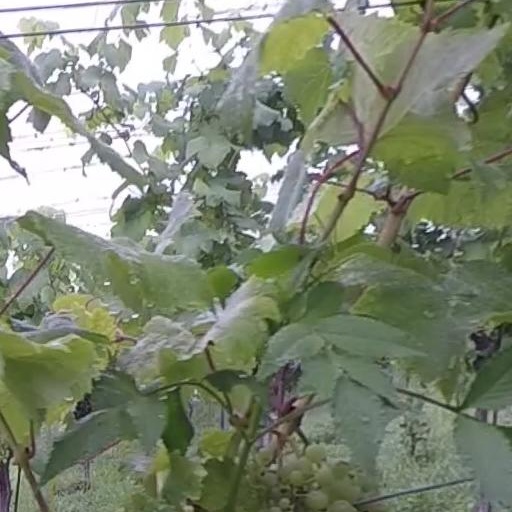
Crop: grape